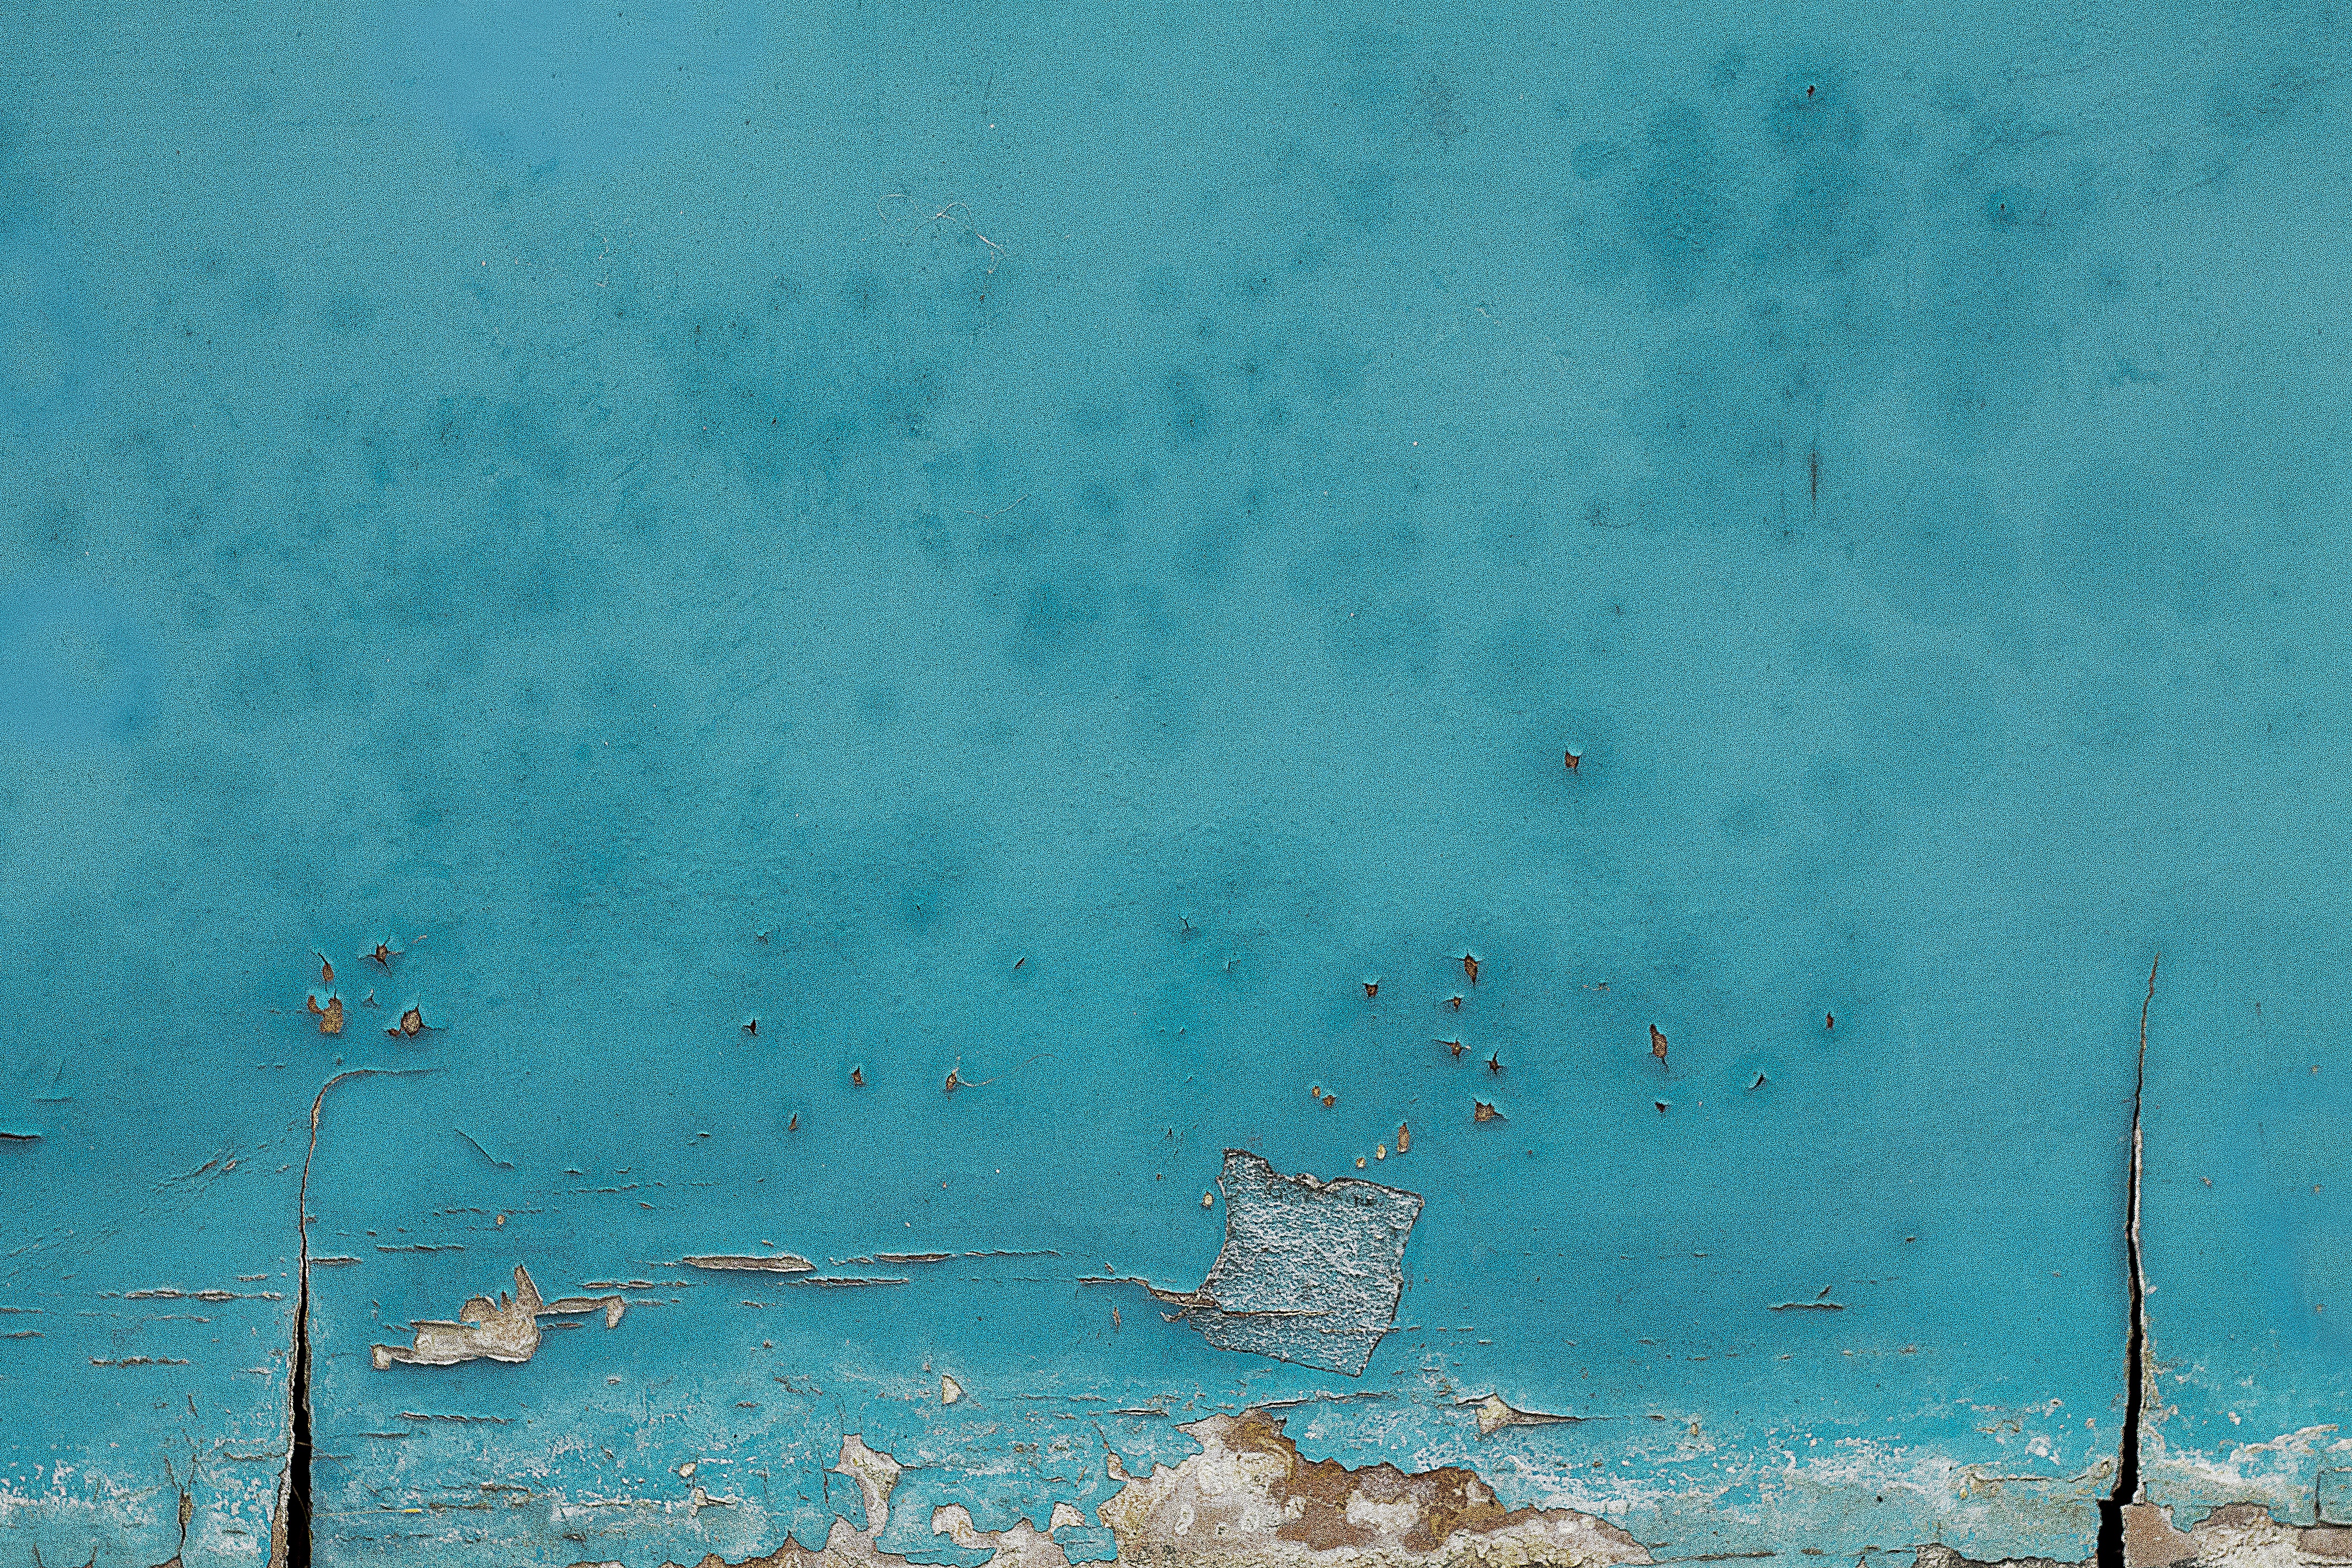
sea, water, ocean, sky, wood, texture, wave, wall, underwater, reflection, grunge, blue, background, wind wave